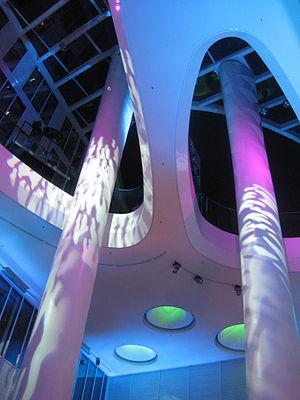
Maison commercial et d'habitation, place du Marché de Mayence, 2007
La Markt et le Marché, traduction littérale de l'allemand est aussi appelée « place du marché », « place », « marché aux herbes » ou « place aux légumes » pendant l’administration française du Premier Empire, est une place de Mainz-Altstadt, le centre historique de Mayence. Elle était l'une des places centrales de la ville médiévale et un marché alimentaire hebdomadaire.